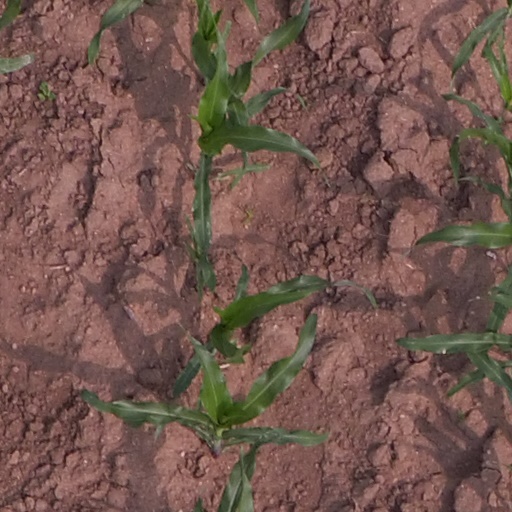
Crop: maize; corn